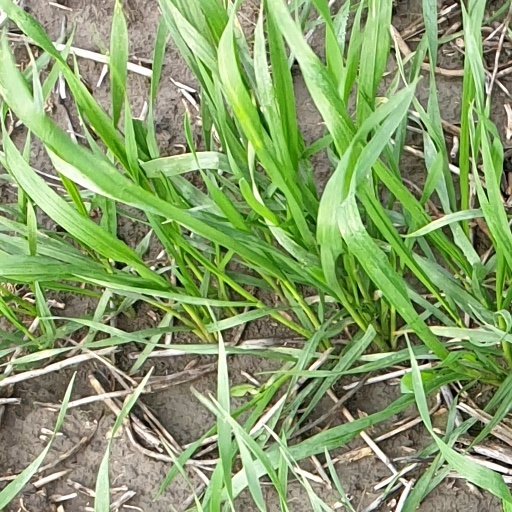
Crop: wheat